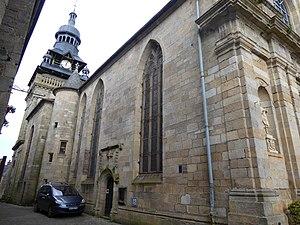
Église Saint-Mathurin de Moncontour